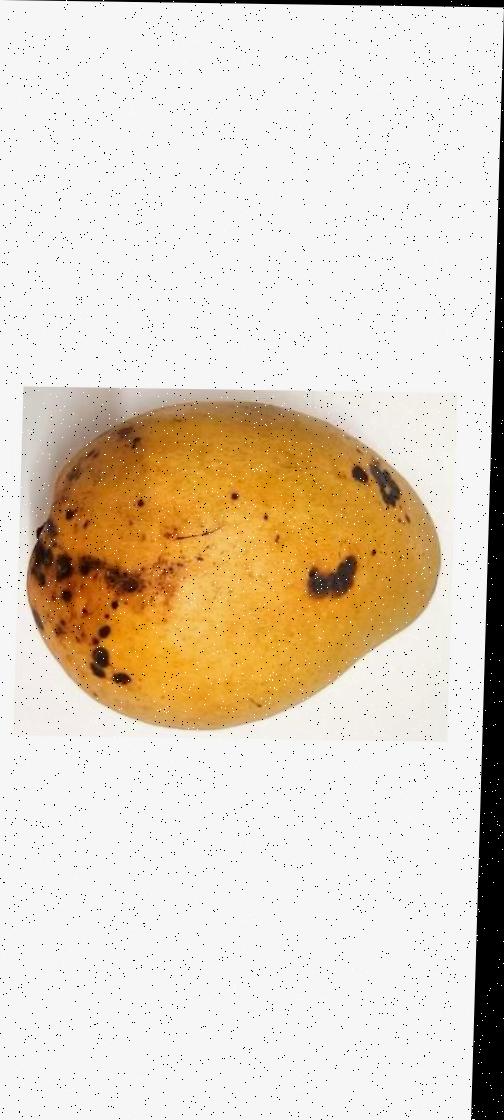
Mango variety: Bari-11